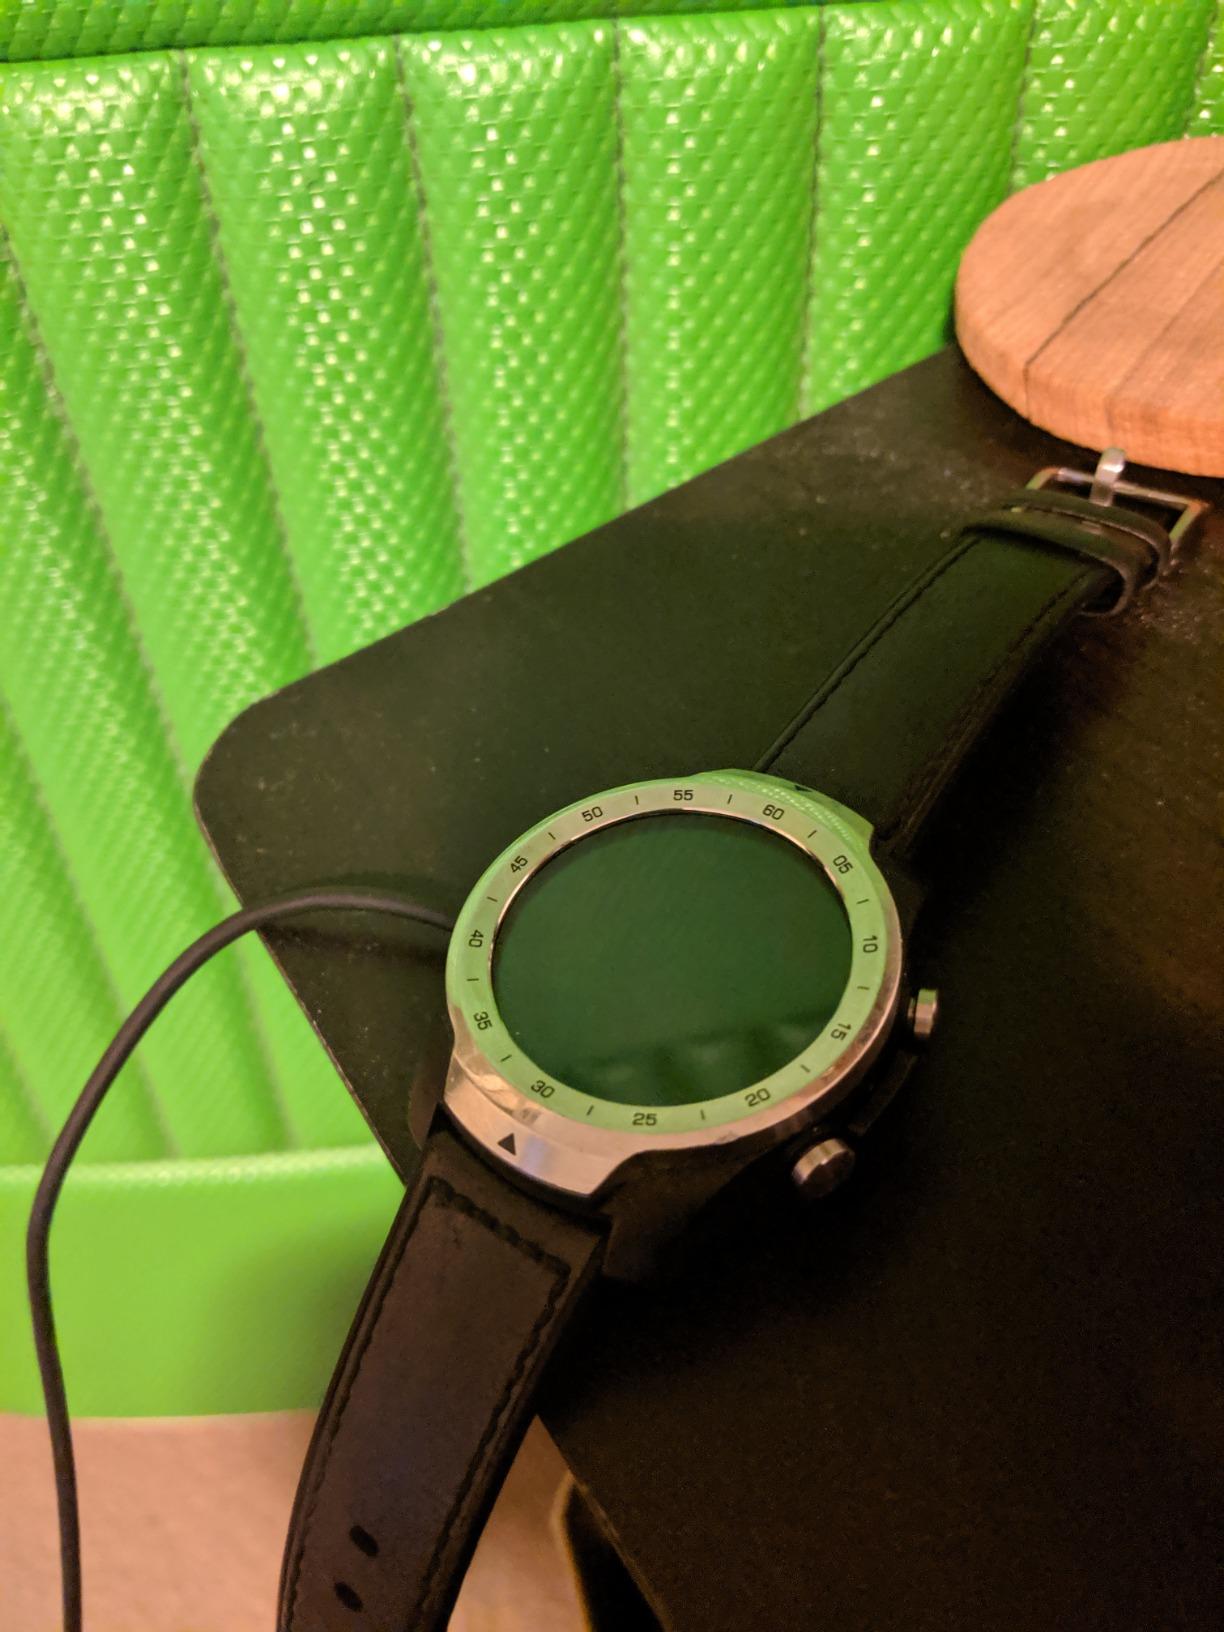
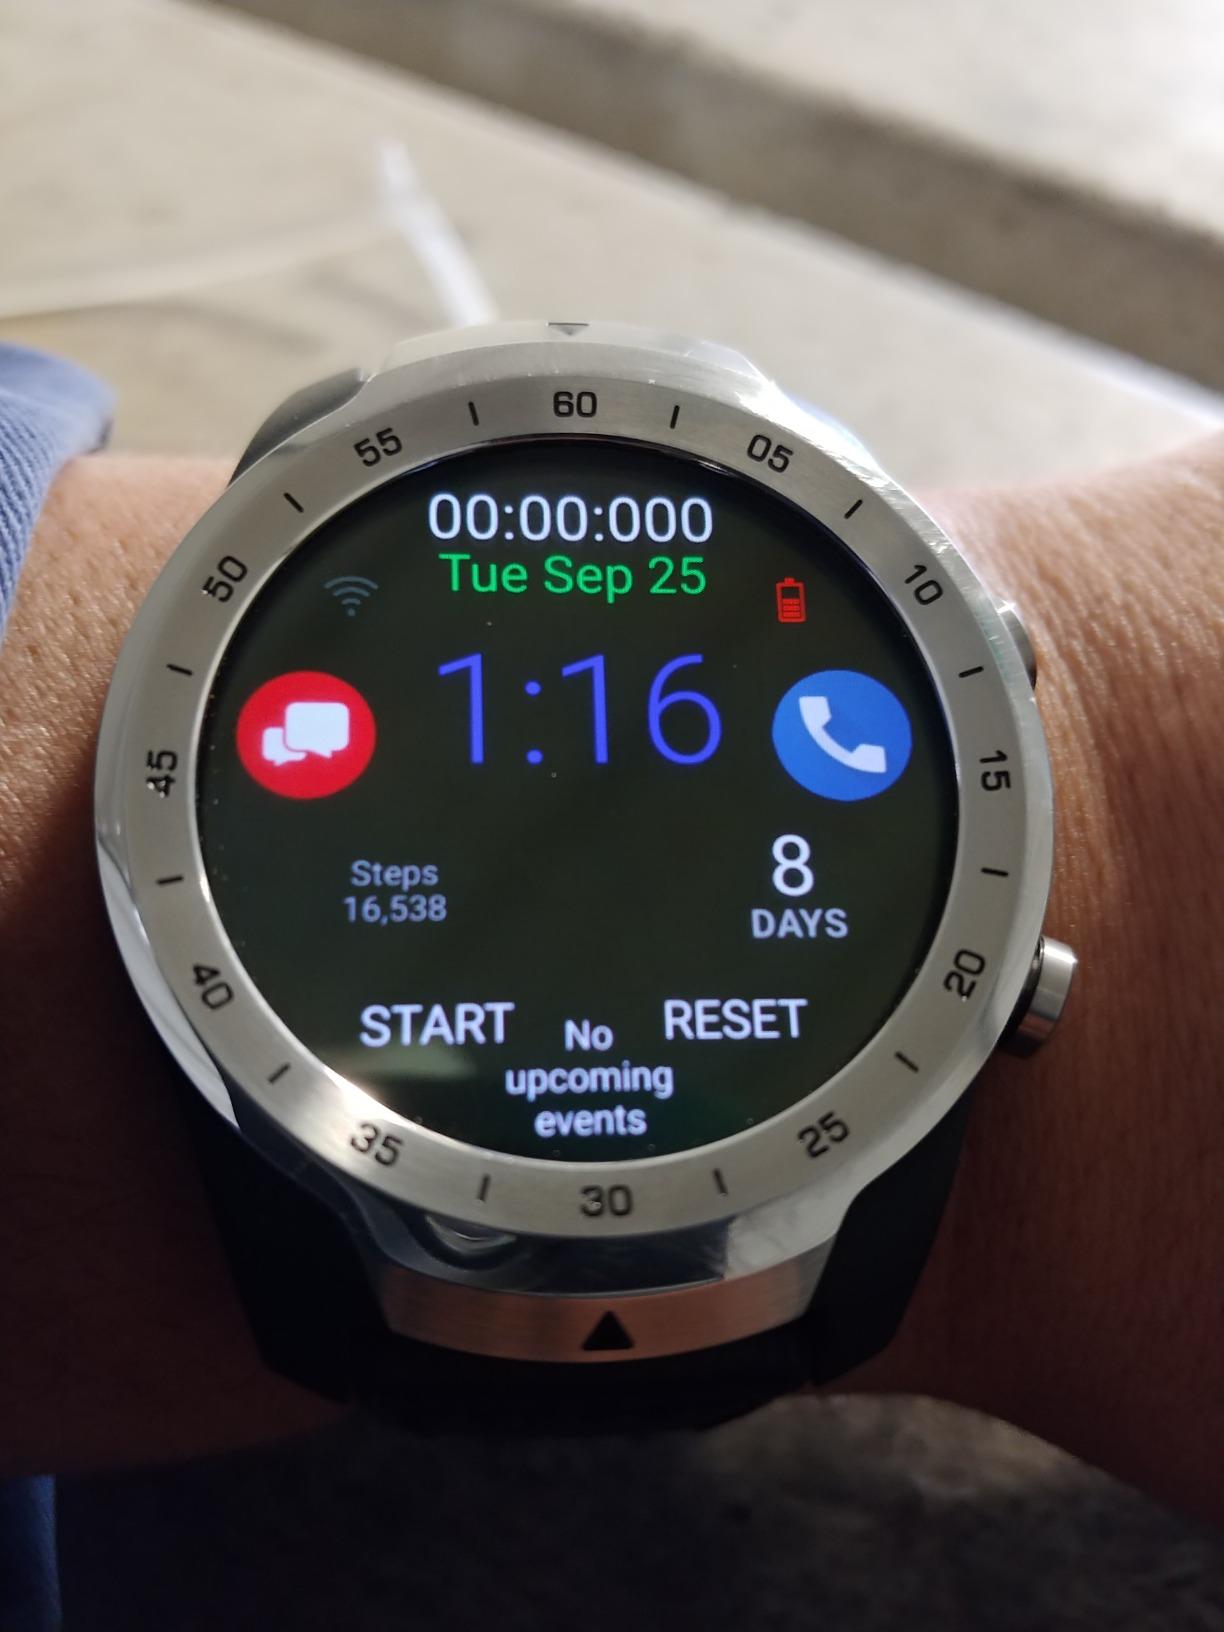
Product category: smartwatch
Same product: yes